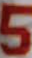
Number: 5